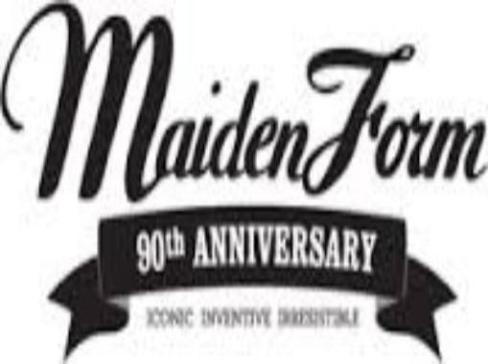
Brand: maidenform
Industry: Clothes